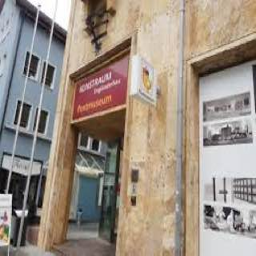
Liechtenstein PostalMuseum